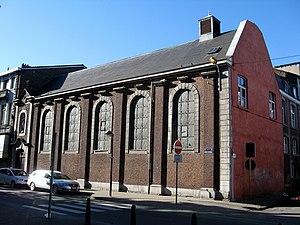
Chapelle-Saint-Lambert à Verviers
Cette page regroupe l'ensemble du patrimoine immobilier classé de la ville belge de Verviers.